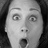
Emotion: surprise